Arseniy Yatsenyuk

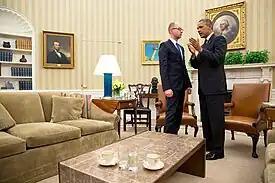
U.S. president Barack Obama talks with Arseniy Yatsenyuk in the Oval Office, 12 March 2014.

On 24 July 2014, Yatsenyuk announced that he was resigning from the post of prime minister immediately. Earlier that day the coalition supporting his Yatsenyuk Government had collapsed, after parliament failed to pass legislation to increase military financing and regulate energy matters. Yatsenyuk had told parliament "History will not forgive us ... how are we to pay wages, how are we tomorrow morning going to send fuel for armoured vehicles, how will we pay those families who have lost soldiers, to look after the army?" During his announcement of resignation in parliament Yatsenyuk hinted that the coalition had collapsed because politicians did not want to be seen involved in making budget cuts and had thus placed "political interest above the fate of the country"; according to him this was "a moral and an ethical crime". However, his resignation had yet to be officially accepted by parliament and they did not do this the day after his resignation. Instead MPs decided that their next meeting will be on 31 July 2014.